Fumio Ueda

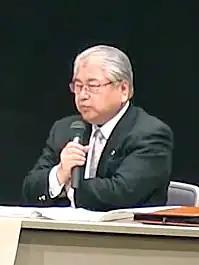
March 2018

is the former mayor of Sapporo, capital city of Hokkaido, Japan.